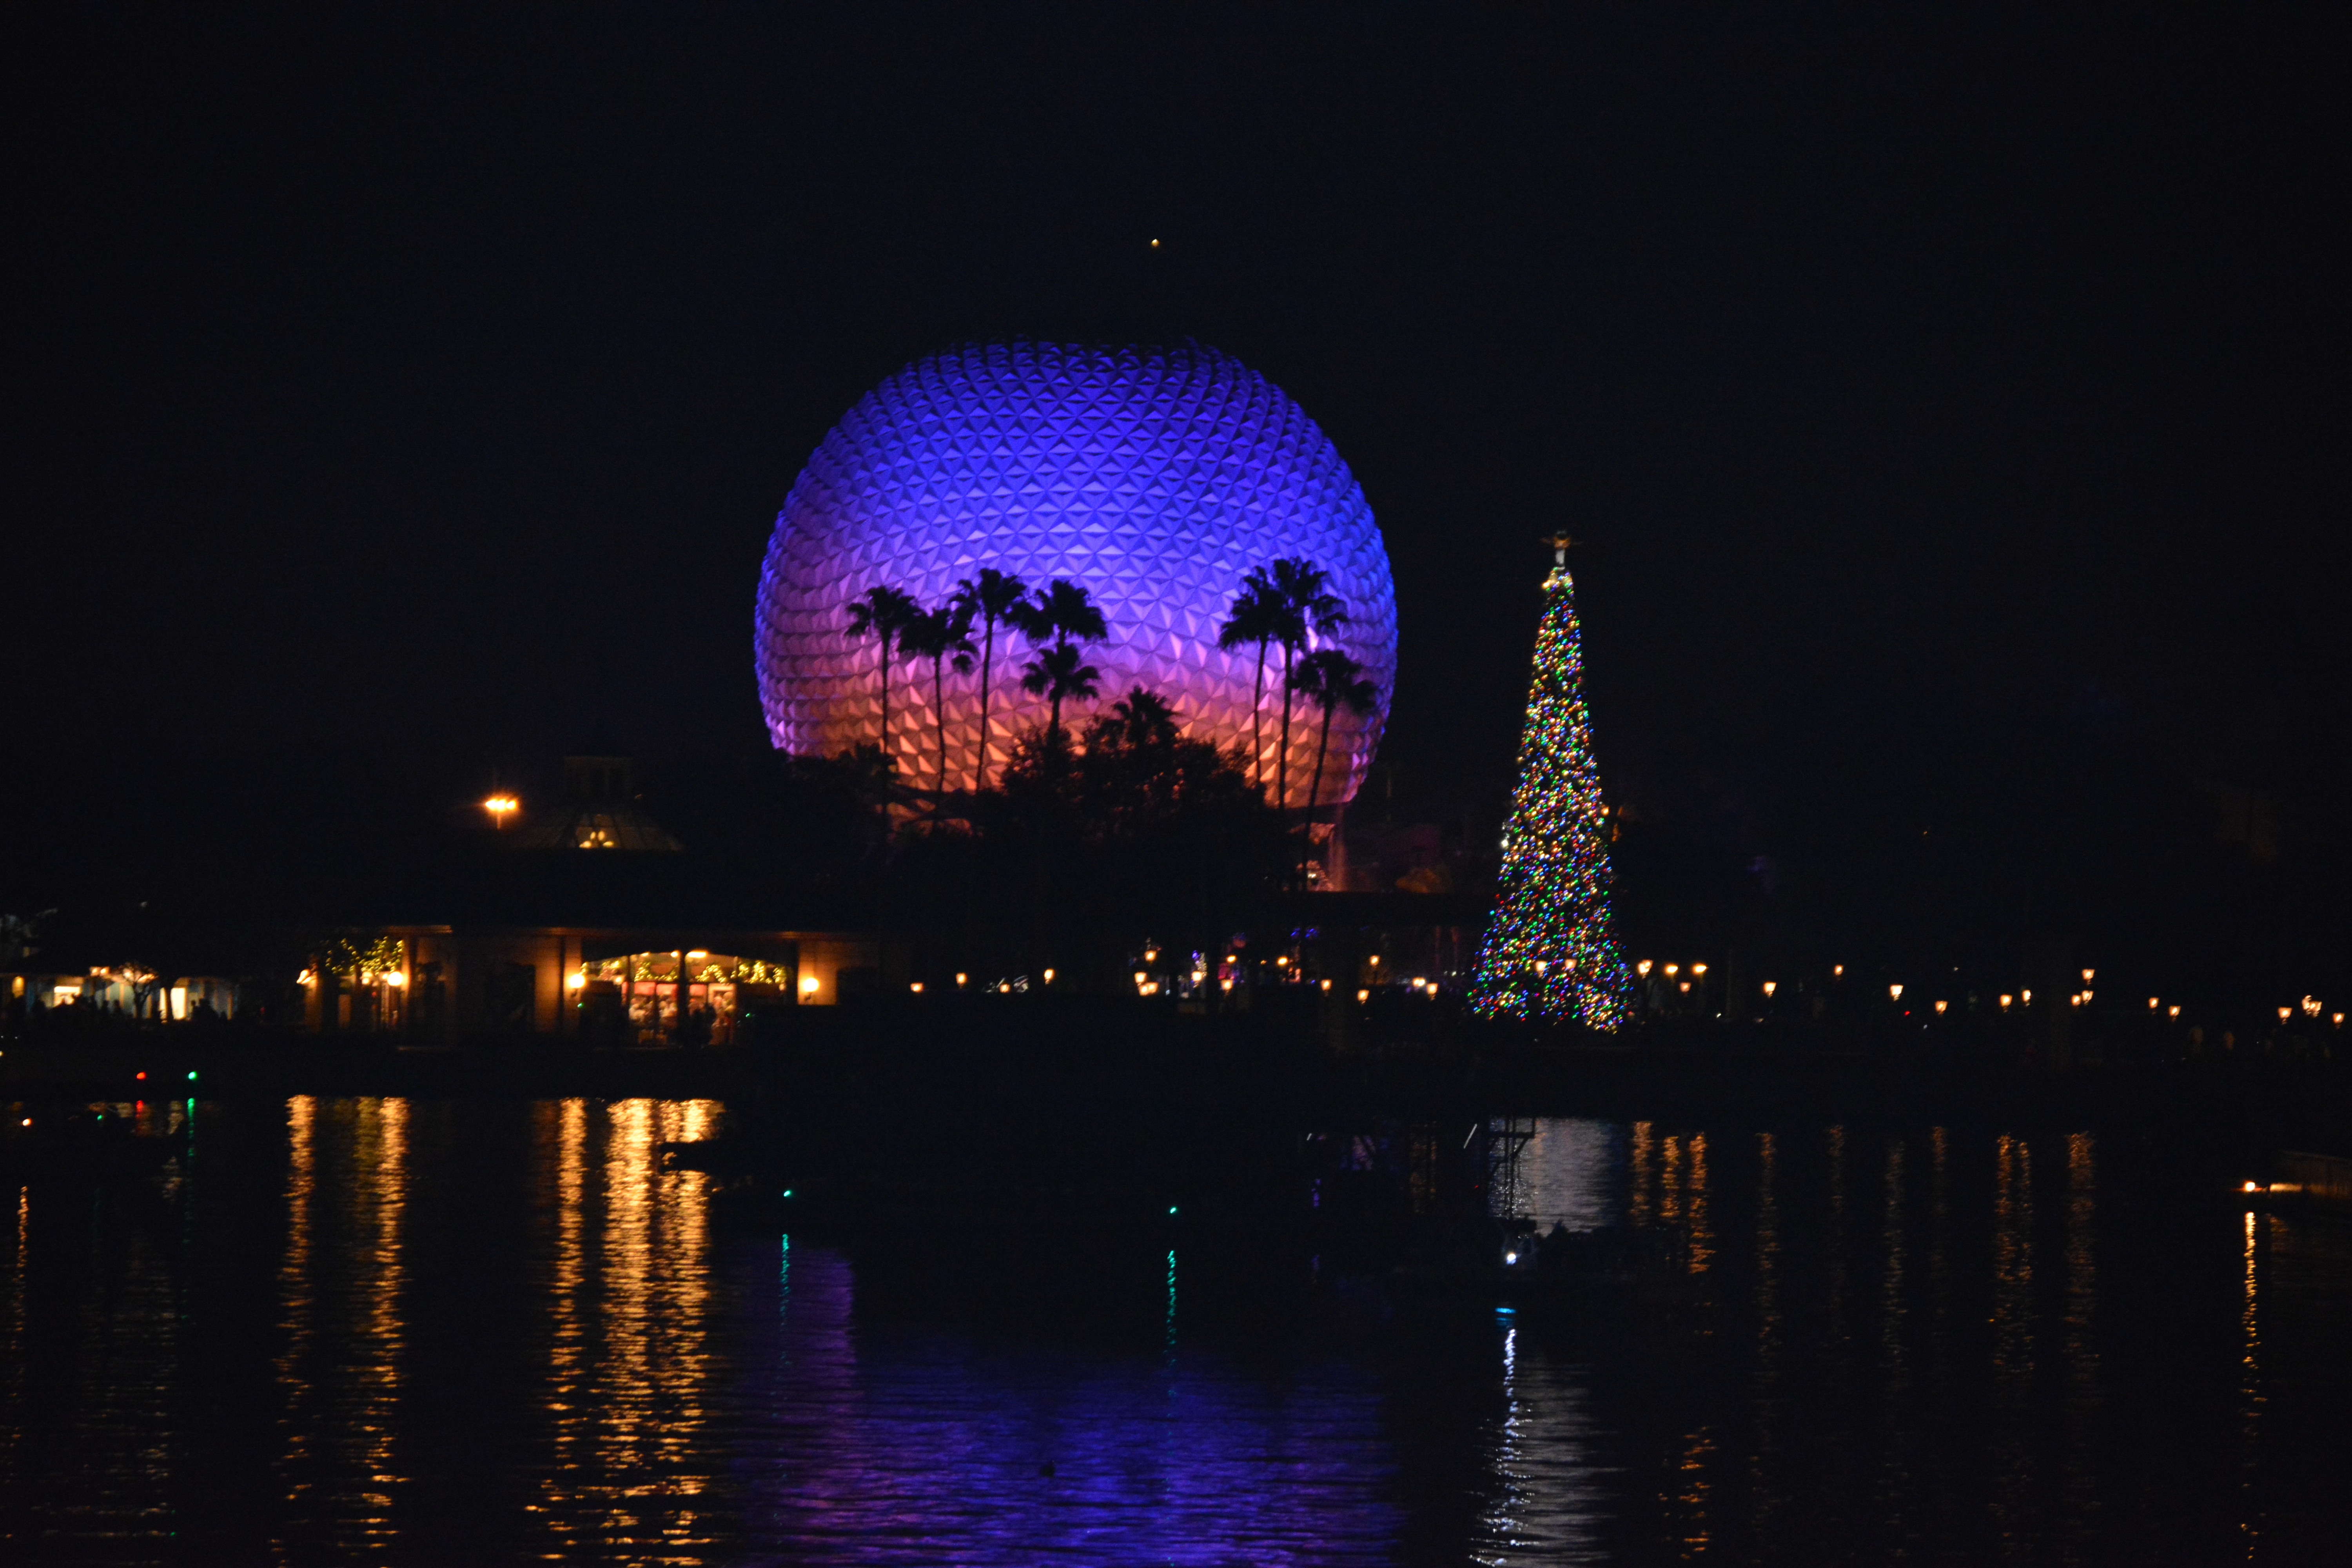
light, skyline, night, lake, cityscape, vacation, travel, recreation, dusk, evening, reflection, ferris wheel, park, holiday, landmark, child, darkness, christmas, childhood, disney, fireworks, fun, happiness, tourist attraction, amusement, outdoor recreation